Mackerel as food

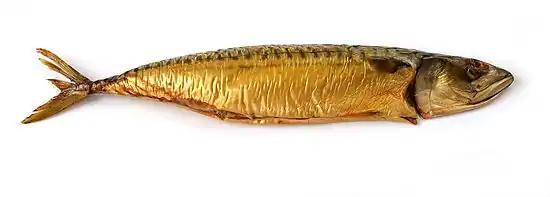

Mackerel preservation is not simple. Before the 19th-century development of canning and the widespread availability of refrigeration, salting and smoking were the principal preservation methods available. Historically in England, this fish was not preserved, but was consumed only in its fresh form. However, spoilage was common, leading the authors of "The Cambridge Economic History of Europe" to remark: "There are more references to stinking mackerel in English literature than to any other fish!" In France, mackerel was traditionally pickled with large amounts of salt, which allowed it to be sold widely across the country.